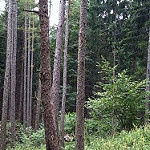
Scene: Outdoor